Dixon, Illinois

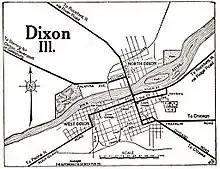
Map of Dixon in 1919

Running by Interstate 88 is a road named Bloody Gulch Road. The road is named after a murder and body disposal. On September 12, 1885, two young men walked along a county road south of Dixon, one a farm hand named Joseph M. Mosse and the other, Frank C. Thiel, a traveling salesman from Elgin, IL. The unemployed farmhand told the salesman of a place he could sell his Bibles and proceeded to take him to a farm where he had worked. As the two men passed a gulch the farmhand struck and killed the salesman with a knife and a walnut baluster he was seen carrying under his arm. He then buried the body in the culvert. The body was later discovered when cattle refused to use the underpass en route to a milking barn. An overnight rain had washed away some of the dirt exposing a limb. When the sheriff arrived to question the farm hand, since he was seen leaving Dixon with the deceased, he pretended to get a drink while throwing a watch chain taken from the salesman in the bushes. The evidence was found and the farmhand was eventually put in jail for life, while the road over the underpass began to be called Bloody Gulch Road.